Convergence: A League of Legends Story

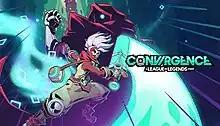

Convergence: A League of Legends Story is a 2023 Metroidvania video game developed by Double Stallion and published by Riot Forge. Players control an inventor who can manipulate time. It is a spinoff of "League of Legends" and was released for Windows, PlayStation 4 and 5, Xbox One and Series X/S, and Nintendo Switch.